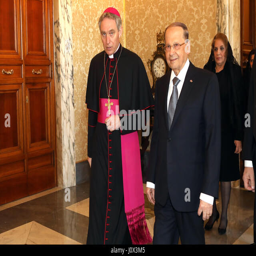
religious leader meets president of politician during a private meeting .